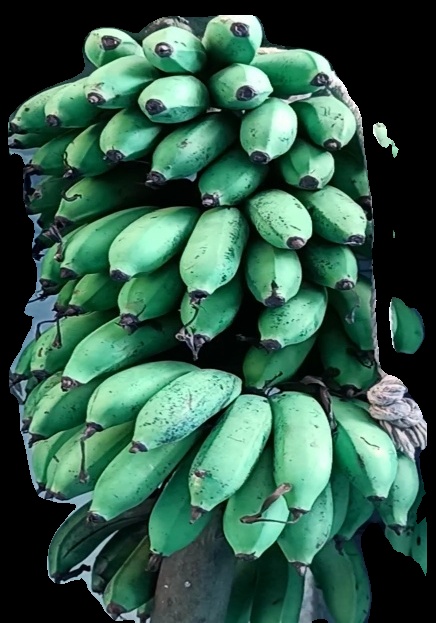
Variety: rasbale
Grade: grade2